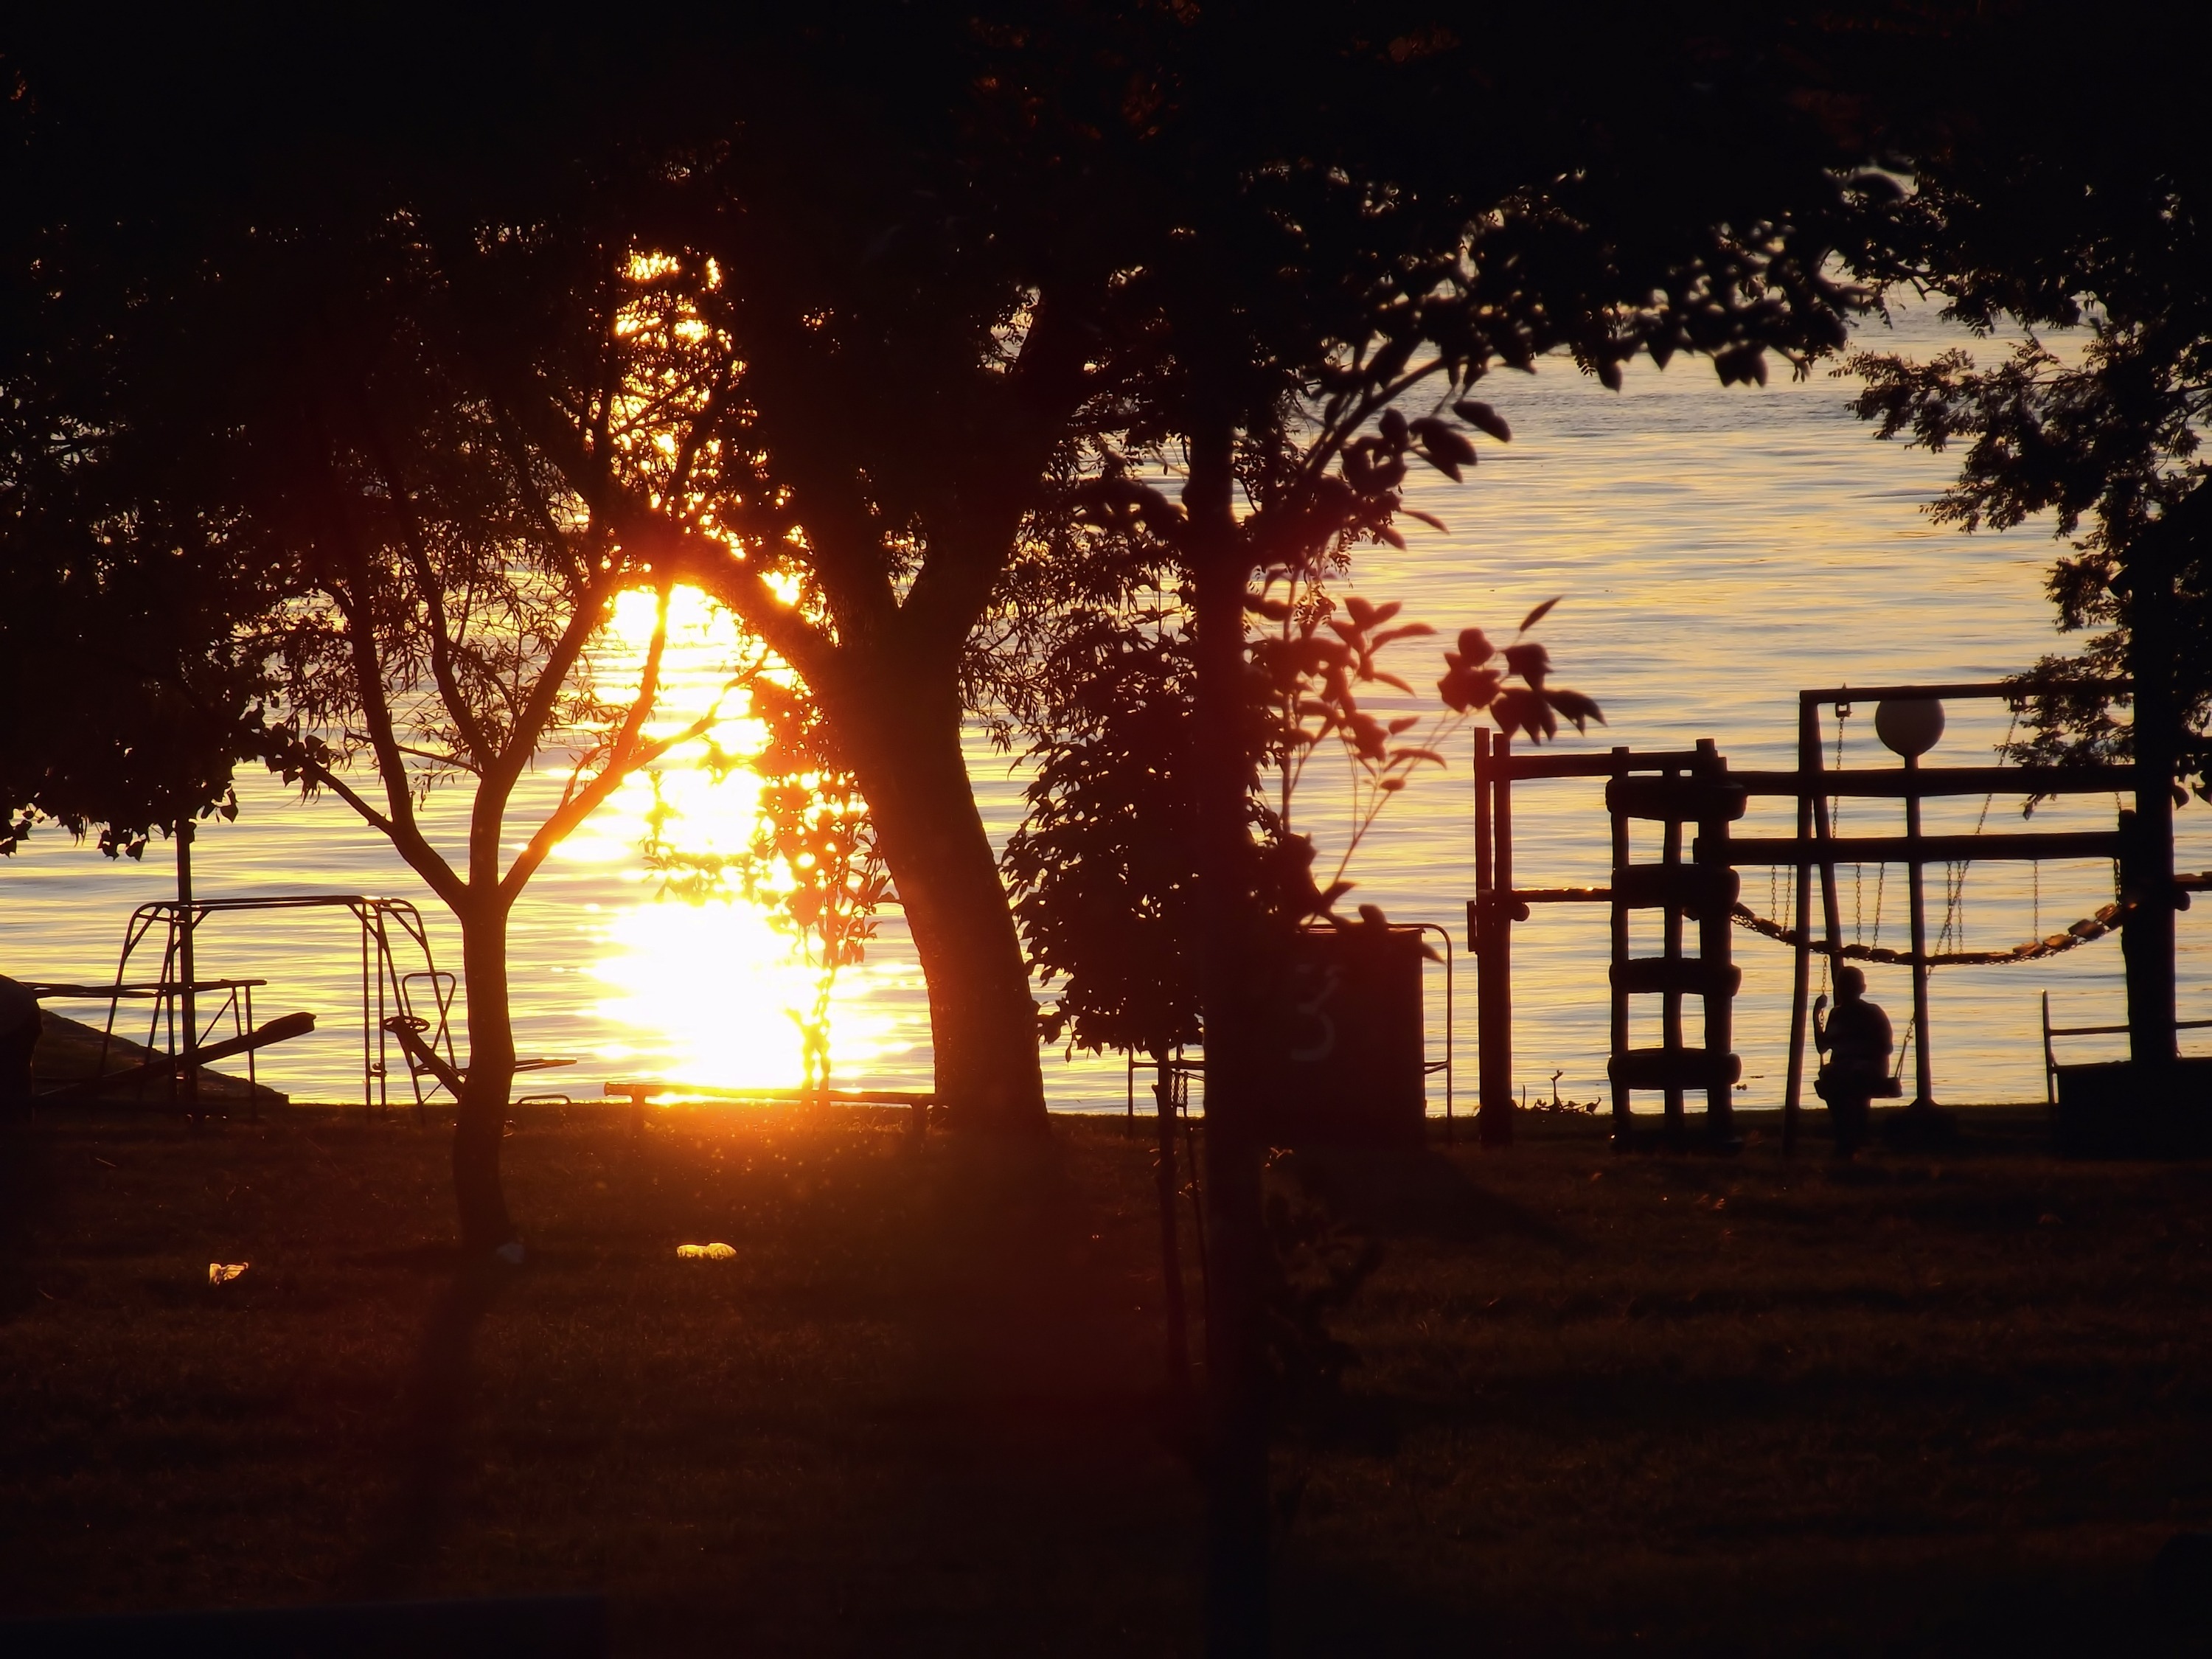
tree, water, nature, light, sun, sunrise, sunset, night, play, sunlight, morning, dawn, dusk, evening, reflection, park, lighting, trees, branches, setting, south africa, hartbeespoort dam